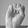
ASL letter: E